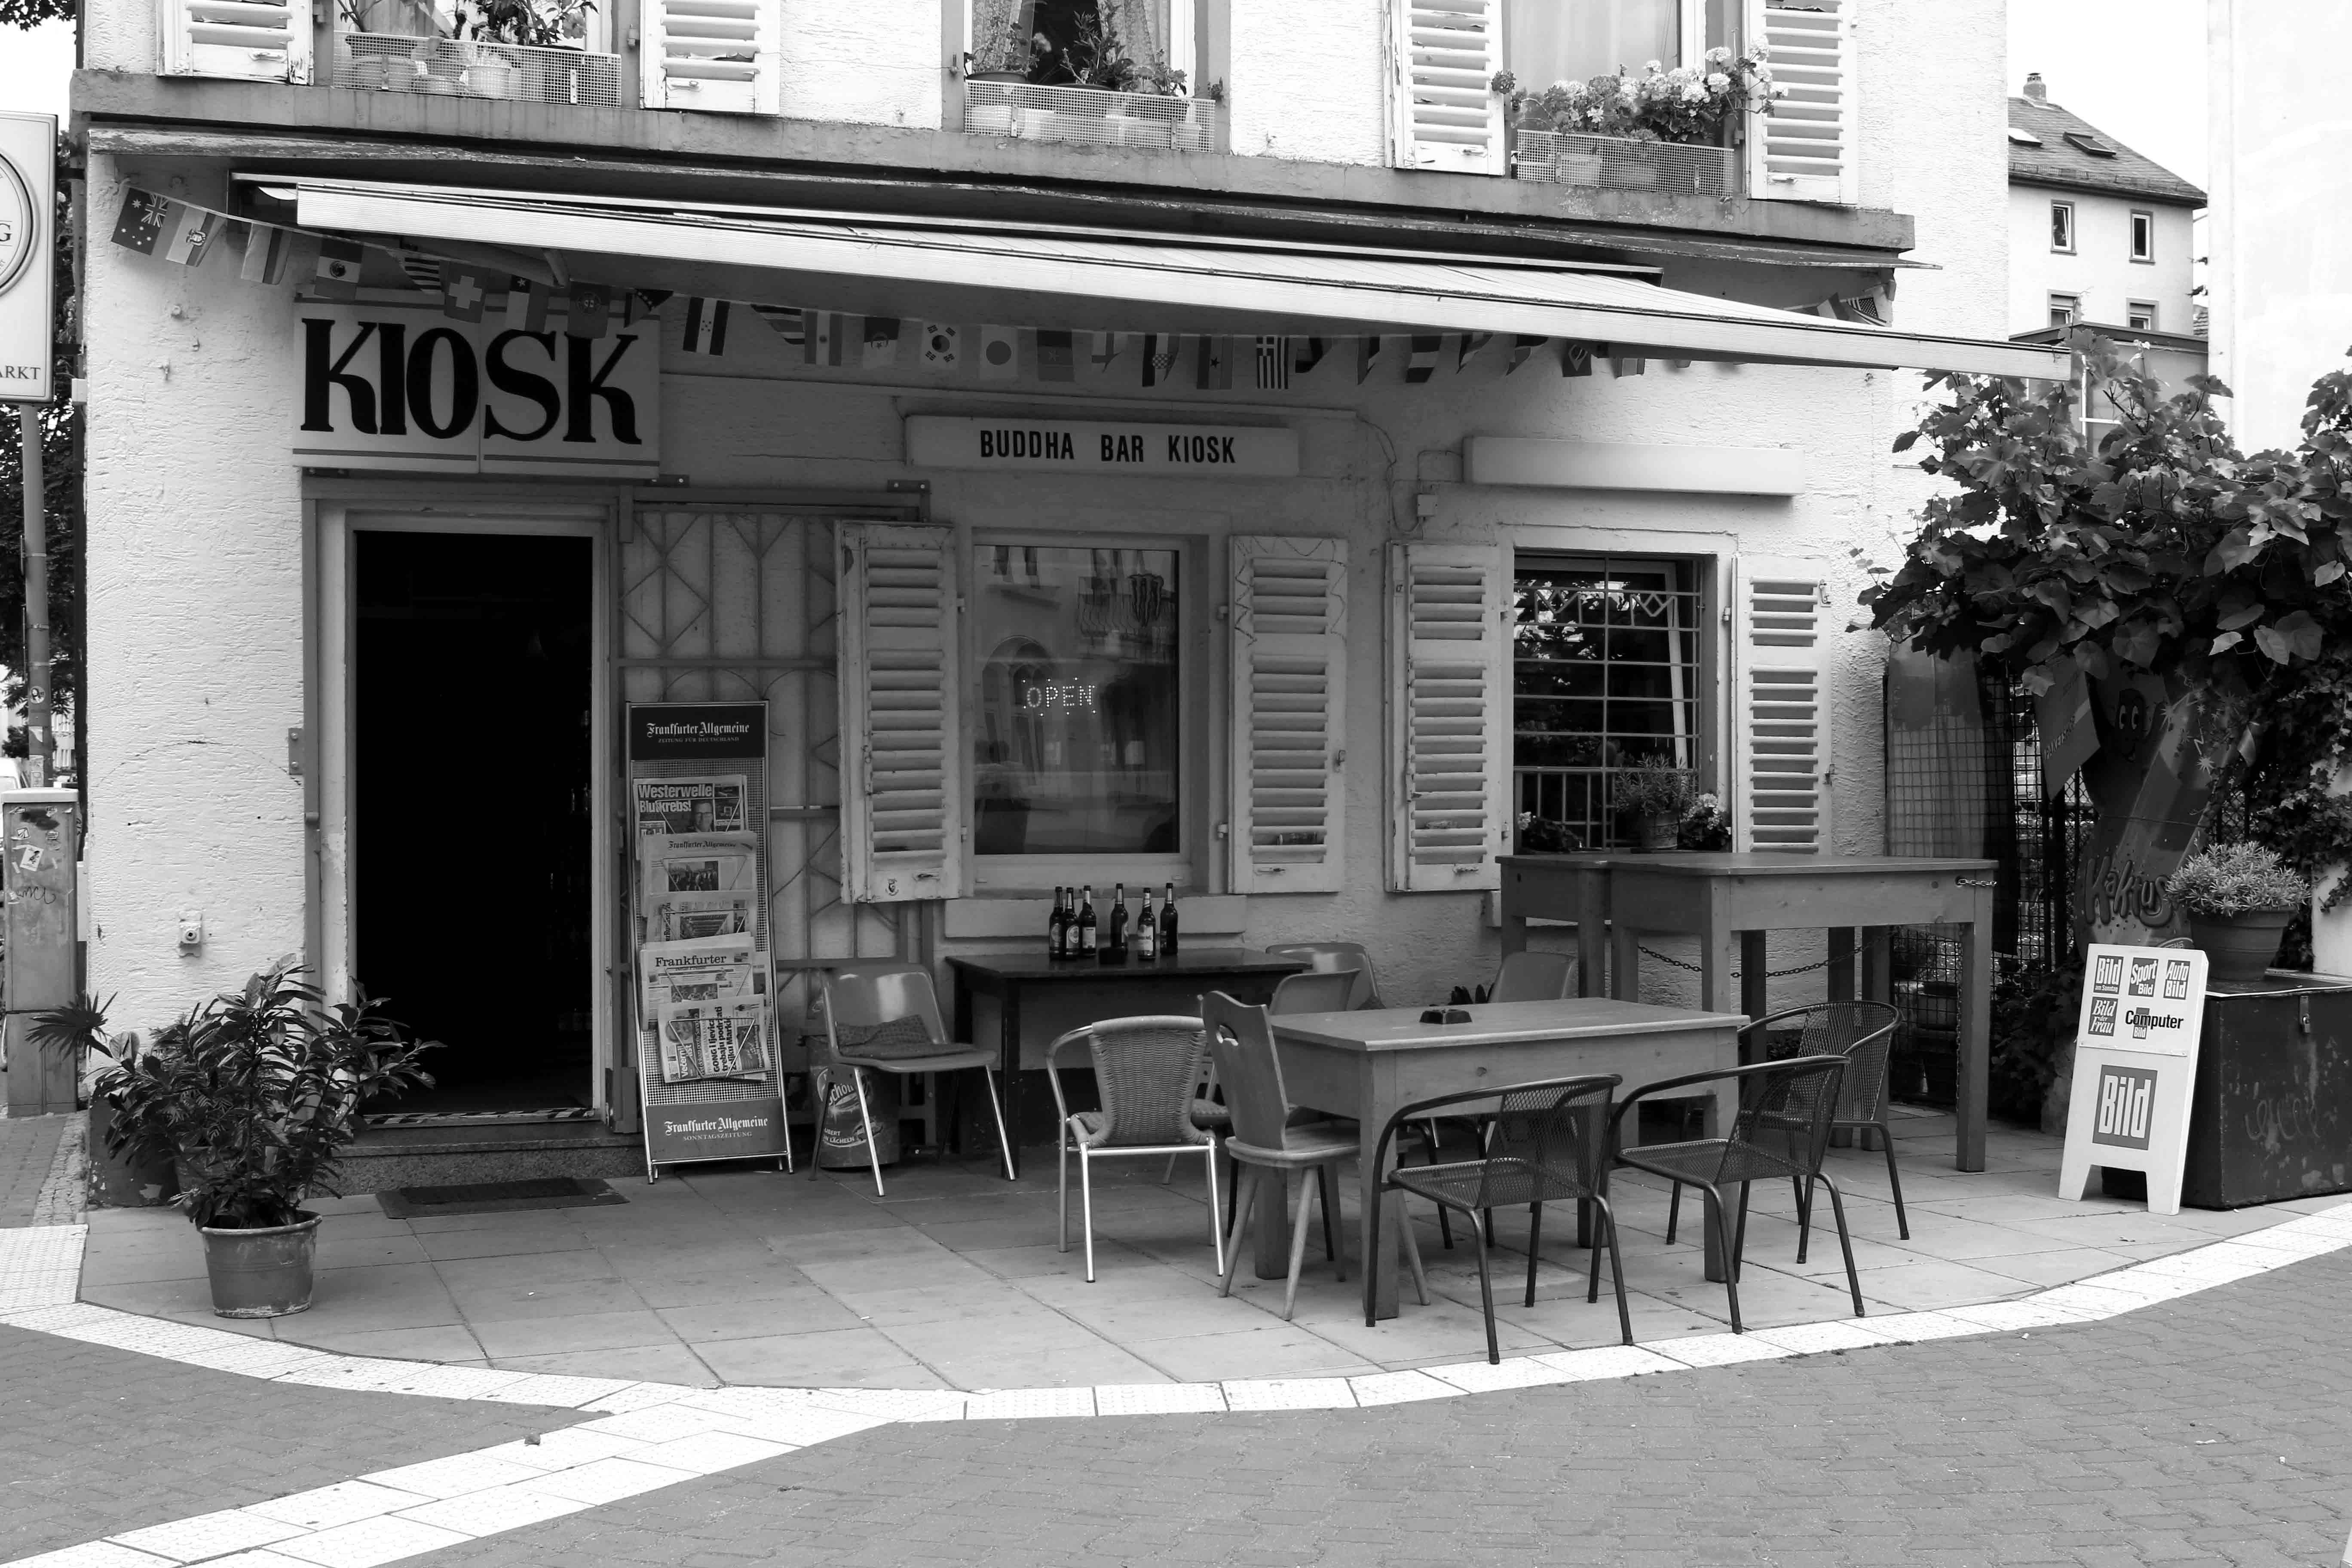
black and white, architecture, road, white, street, house, town, restaurant, home, downtown, facade, monochrome, interior design, bw, blackandwhite, blackwhite, coffeehouse, germany, alemania, allemagne, sw, schwarzweiss, history, schwarzweis, frankfurtmain, frankfurtammain, frankfurtam, frankfurtamain, germania, hesse, hassia, hessen, schwarzweissfotografie, schwarzweisfotografie, rankfurt, neighbourhood, monochrome photography